Vorotynsky

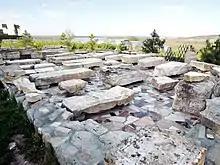
Ancient gravestones in Vorotynsk

The Vorotynsky family was a Russian noble family which was involved in the politics of the Grand Duchy of Moscow and the Tsardom of Russia. Their lands lay principally in the Upper Oka region and comprised the towns of Peremyshl and Vorotynsk as well as parts (дольницы) of Novosil and Odoyev.